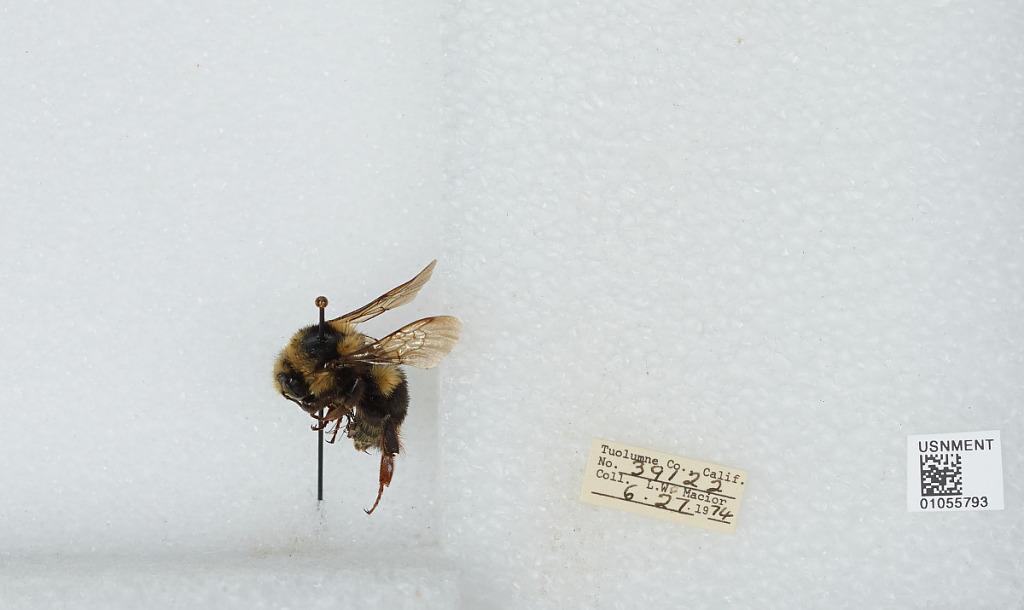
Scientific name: Bombus bifarius nearcticus
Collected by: L. Macior
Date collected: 1974-6-27
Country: United States
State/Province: California
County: Tuolumne
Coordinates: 38.02, -119.94